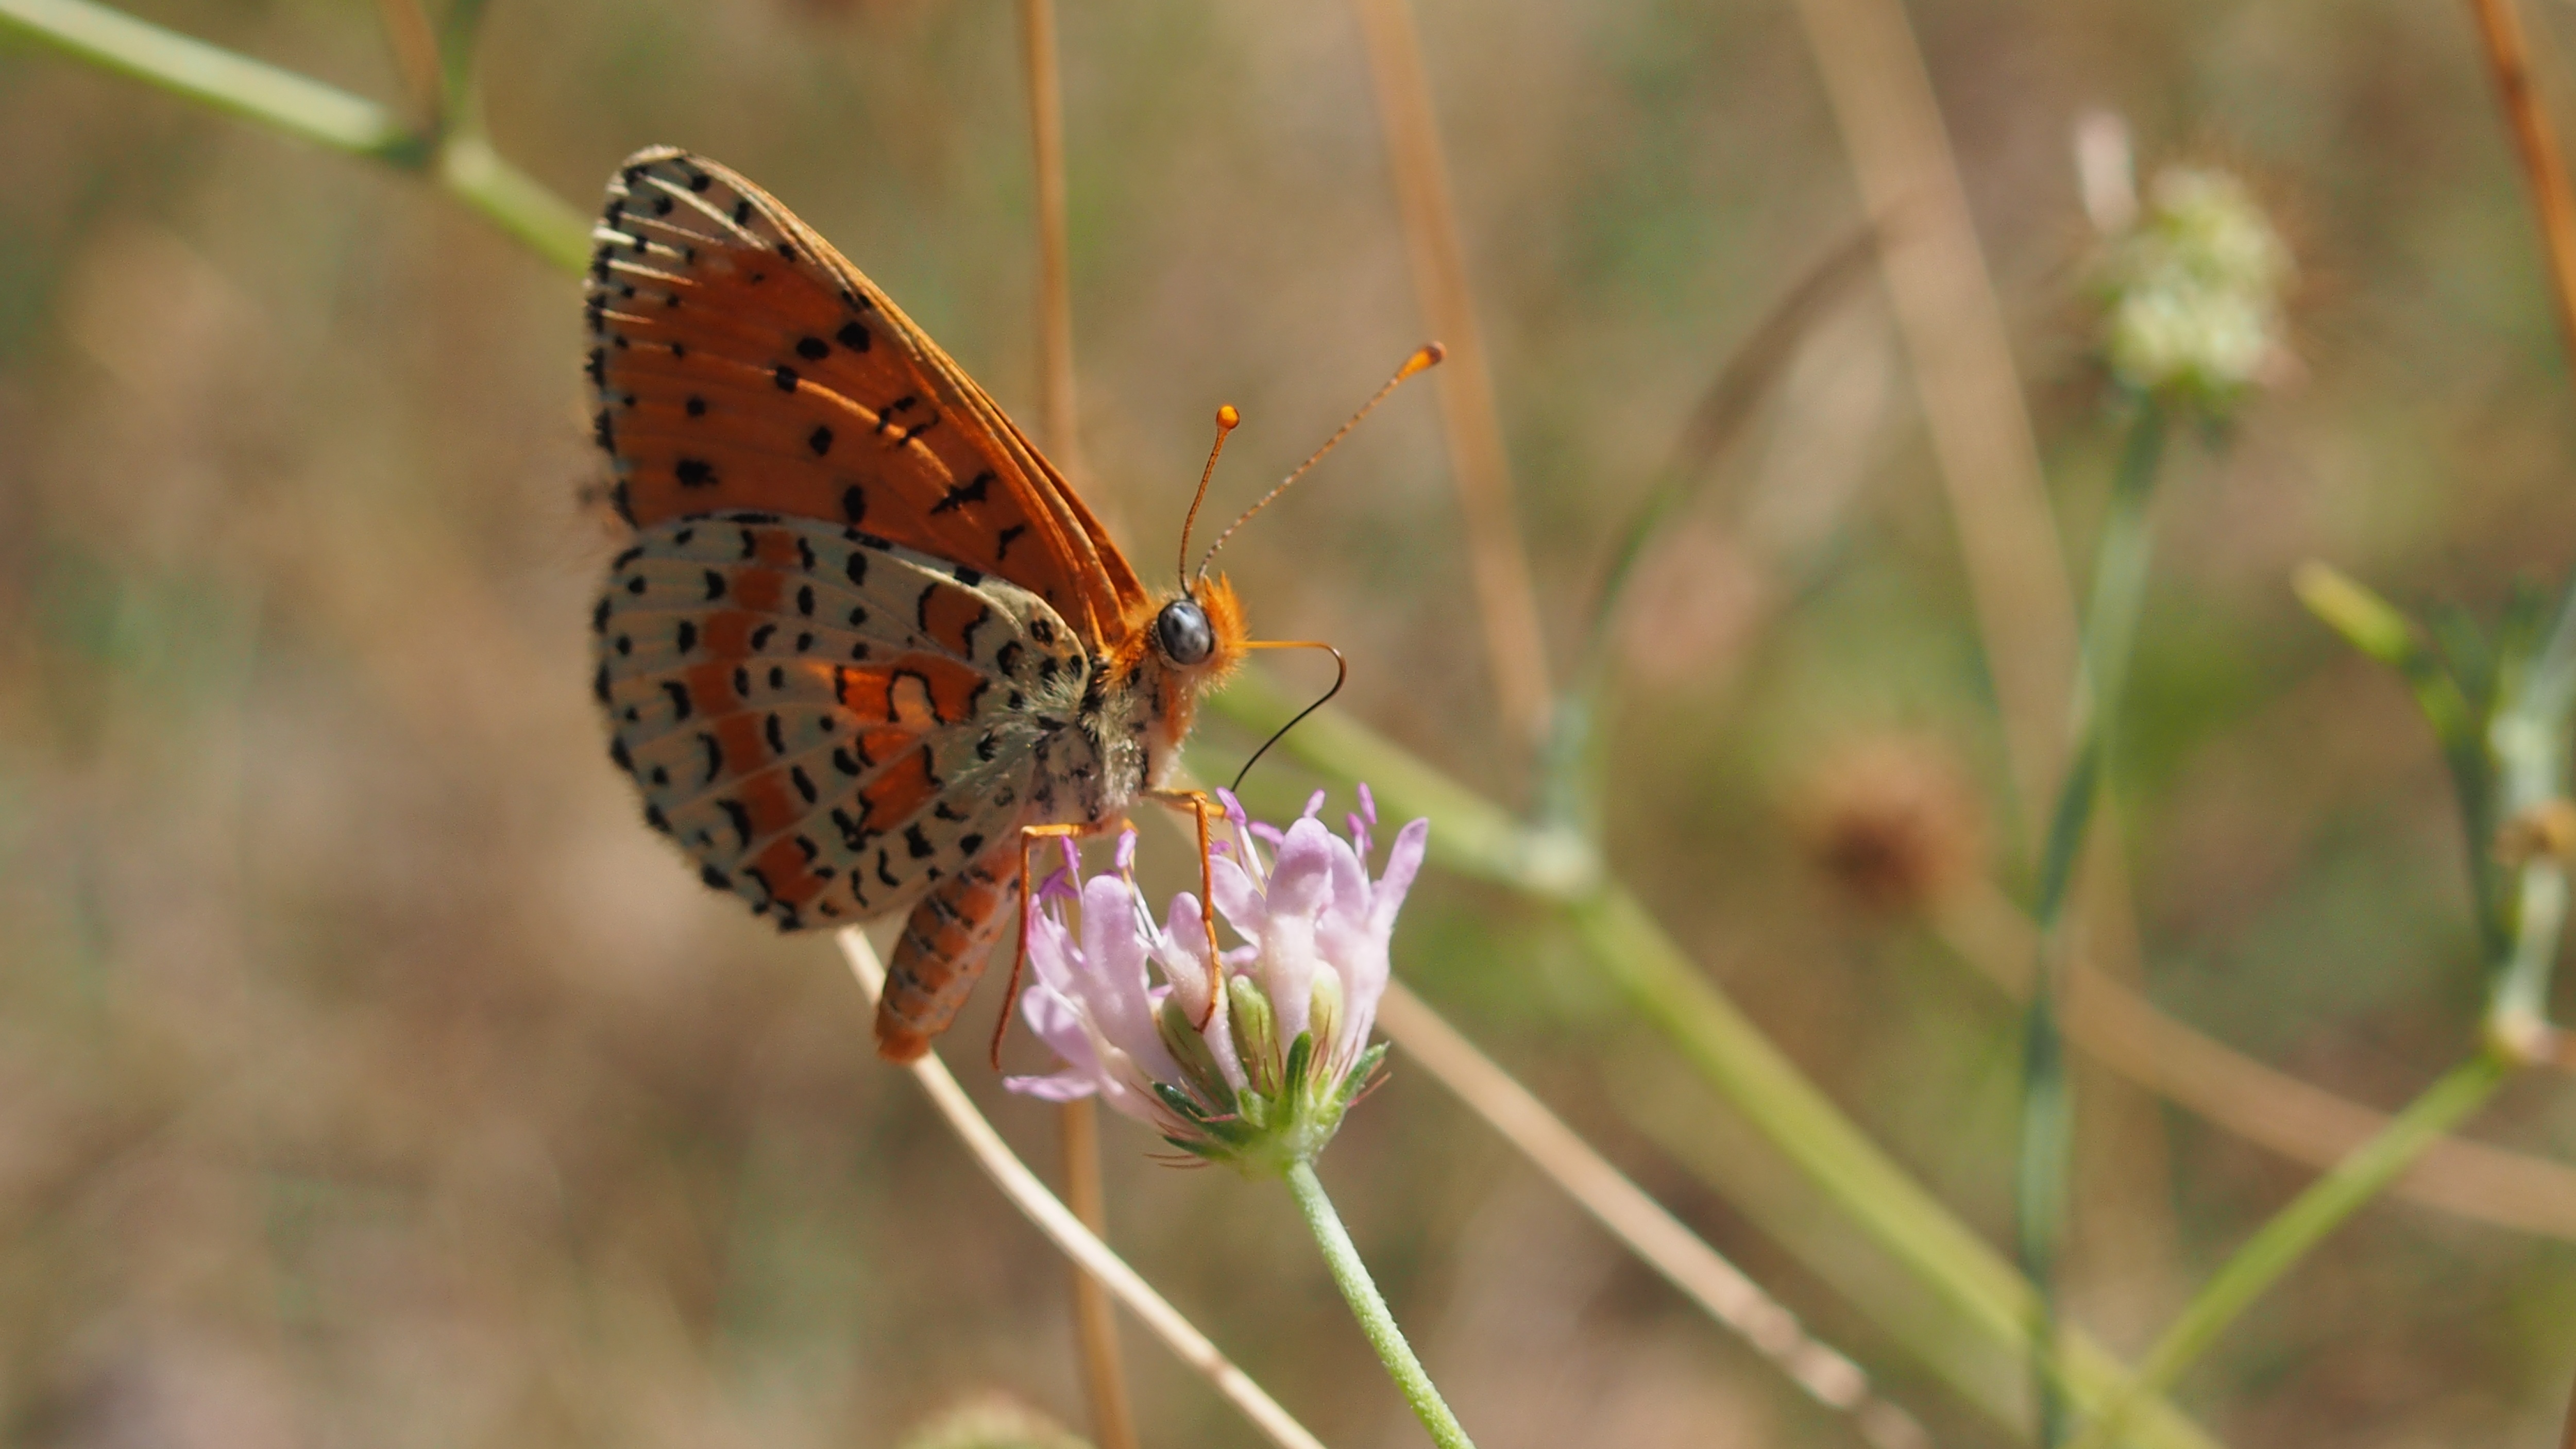
nature, prairie, flower, wildlife, insect, macro, botany, butterfly, flora, fauna, invertebrate, provence, nectar, macro photography, arthropod, pollinator, moths and butterflies, lycaenid, colias